Salzburg Easter Festival

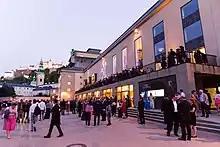
The Salzburg Grand Festival Theatre.

The festival is managed as a private liability company (GmbH), the (until 2010 ), formed on 10 March 1966. Since a restructuring carried out after the 2009–2010 scandal, the company is owned by the (25%), the State of Salzburg (20%), the City of Salzburg (20%), the SalzburgerLand Tourismus regional tourist information centre (20%), and the Association of Patrons (15%).